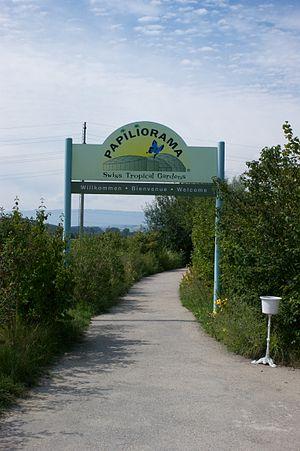
Papiliorama Kerzers,
Le Papiliorama est une attraction qui se trouve à Chiètres en Suisse. Le complexe est composé de plusieurs coupoles qui reproduisent divers biotopes. Un grand nombre de papillons y sont présents ainsi que divers animaux tropicaux. En plus de son rôle récréatif, la Fondation Papiliorama poursuit des objectifs en lien avec la sensibilisation aux problématiques environnementales actuelles. À titre d'exemple, la préservation de la biodiversité et le sort des forêts tropicales sont des thématiques omniprésentes dans les différentes expositions de la fondation.